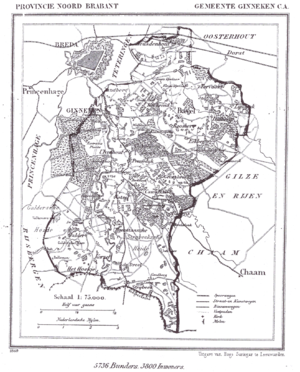
Ginneken en Bavel est une ancienne commune néerlandaise de la province du Brabant-Septentrional.